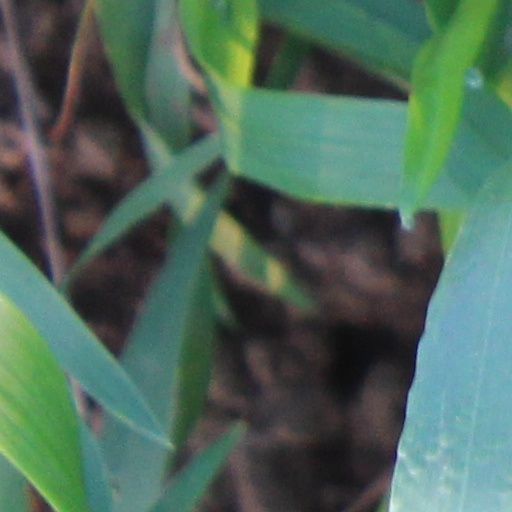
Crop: wheat